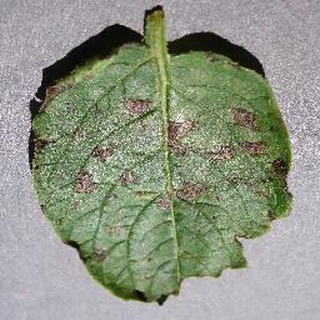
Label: potato_early_blight